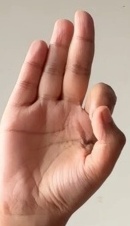
ASL sign: F